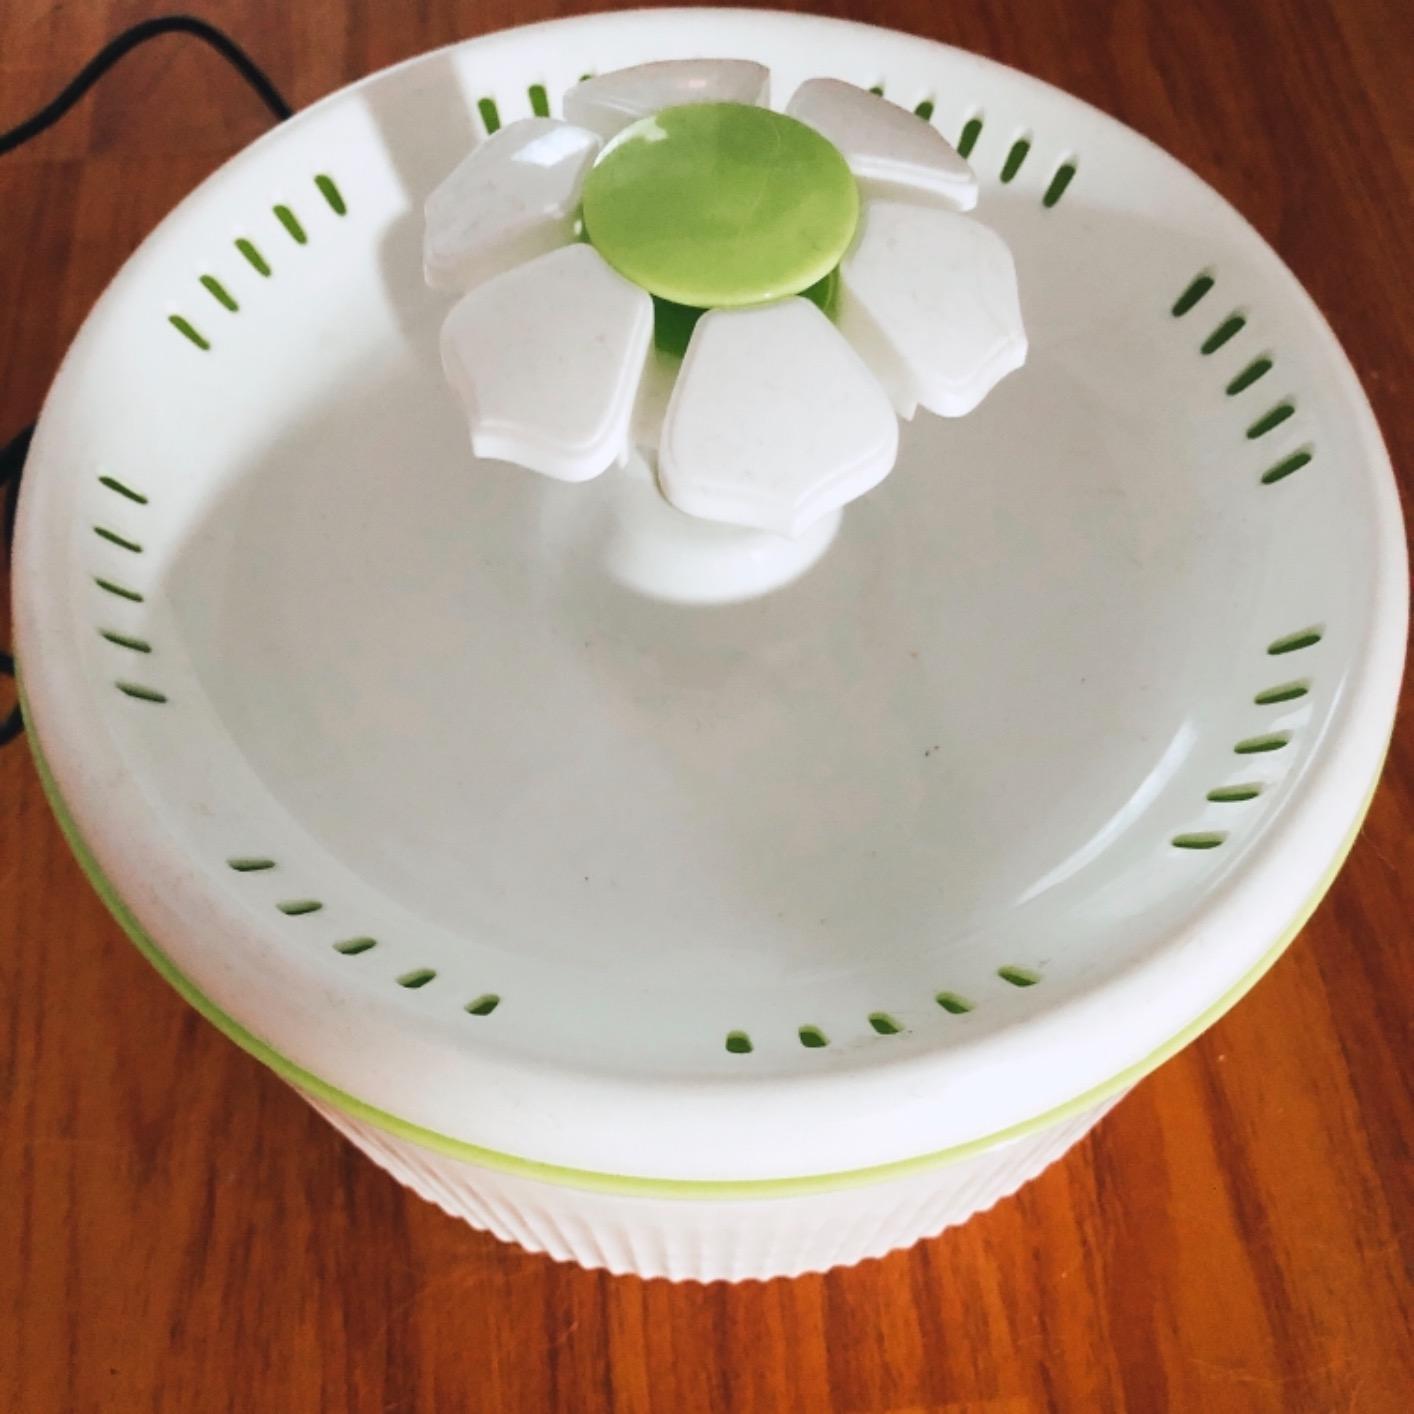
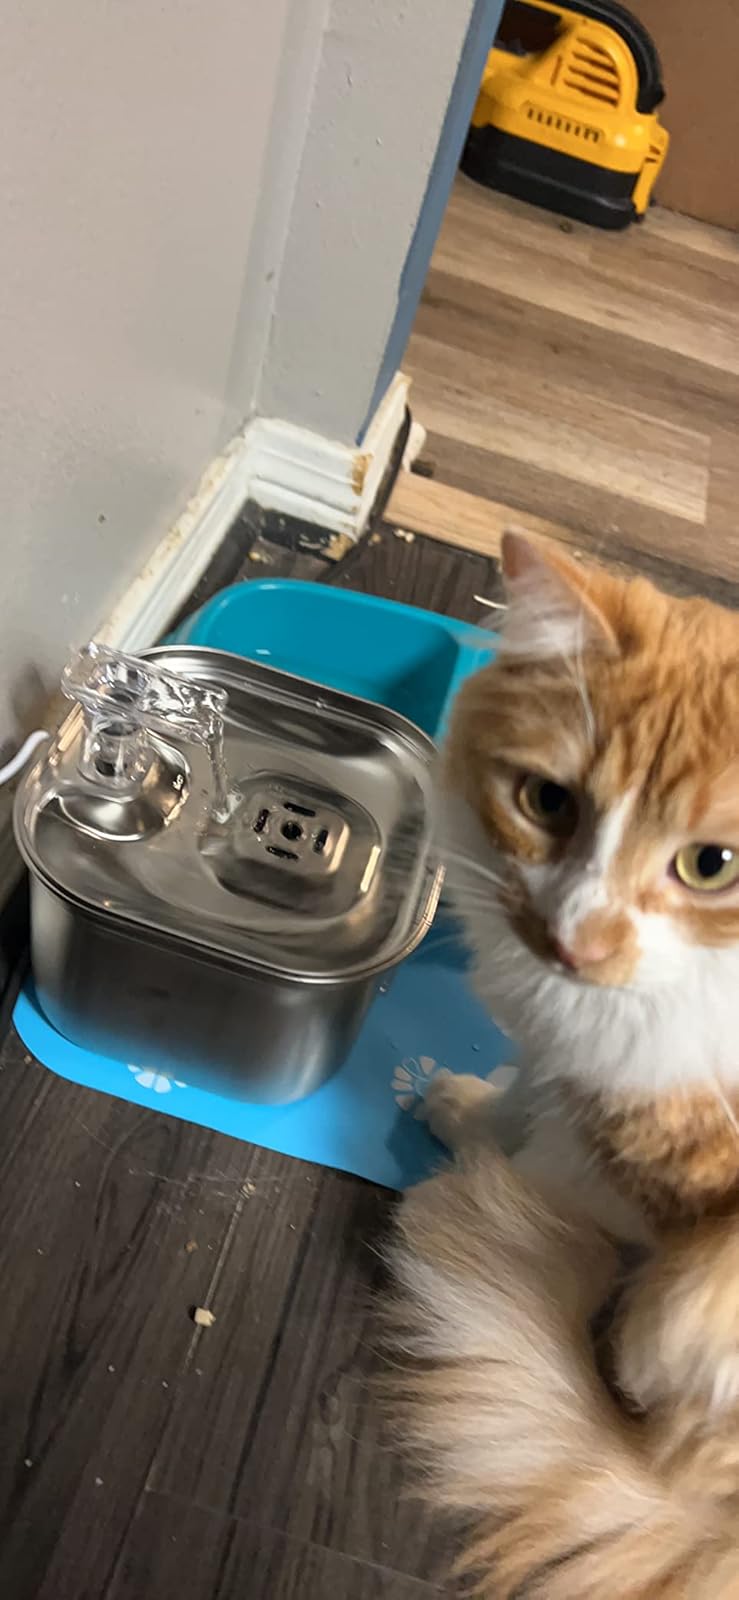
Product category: items_bowl
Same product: no